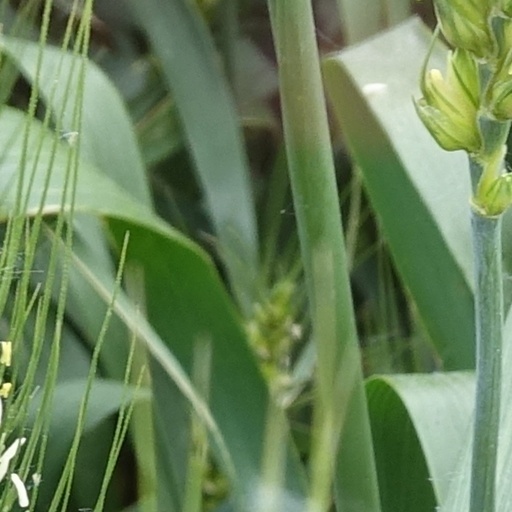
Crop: wheat